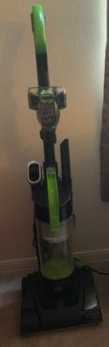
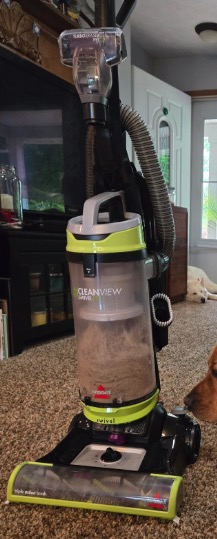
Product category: items_vacuum
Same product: no